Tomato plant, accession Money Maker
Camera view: vertical (180 deg); turntable rotation: 210 degrees
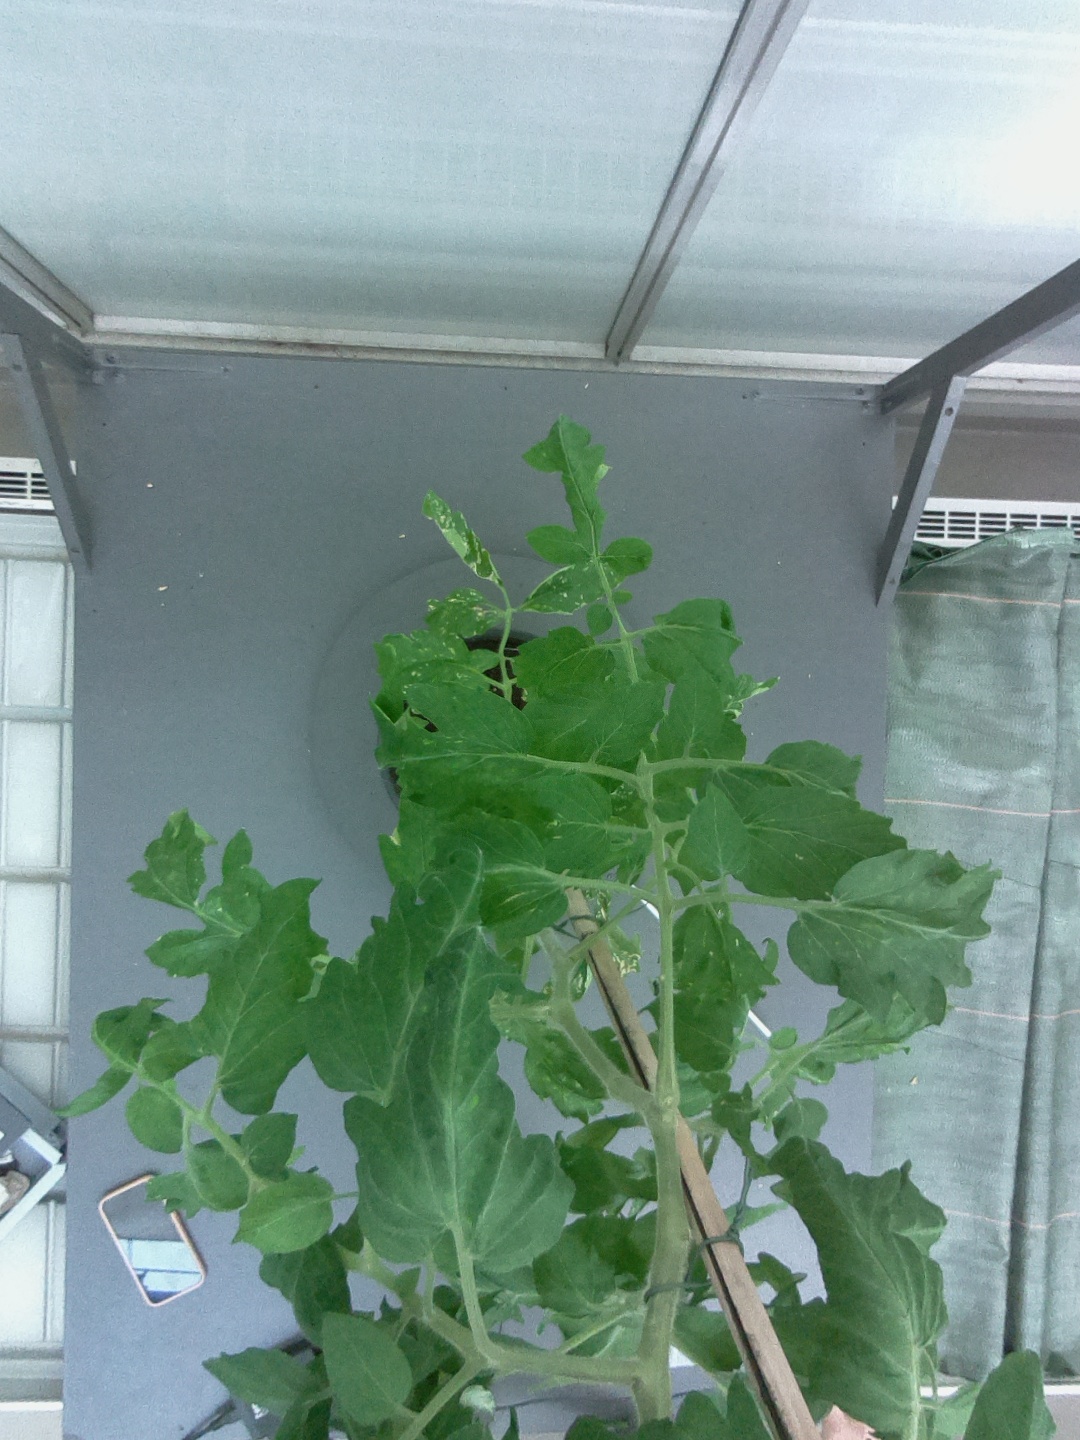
BBCH growth stage 61: 10%-20% of flowers open